Eastern Area Command (RAAF)

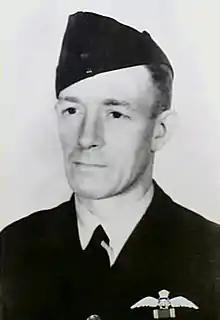
Leon Lachal (pictured in 1940), AOC Eastern Area twice in 1945–47

On 2 September 1945, following the end of the Pacific War, South West Pacific Area was dissolved and the Air Board again assumed full control of all its operational elements. According to the official history of the post-war Air Force, the AOC Eastern Area was considered "Australia's senior operational airman" and delegated by the Chief of the Air Staff with day-to-day responsibility for the nation's air defence. Most of the RAAF's bases and aircraft employed in operations were situated within Eastern Area's sphere of control in New South Wales and southern Queensland. Air Commodore Frank Lukis succeeded Lachal as AOC in December 1945. By the end of the month, headquarters staff numbered 1,122, including 104 officers. No. 82 (Bomber) Wing came under the control of Eastern Area Command in April 1946, when it moved to RAAF Station Amberley, Queensland; initially operating B-24 Liberators, the wing re-equipped with Avro Lincolns soon after. By this time Eastern Area headquarters occupied seven mansions in Point Piper, Sydney; it subsequently relocated to Bradfield Park. Lukis retired from the Air Force in May, and Charlesworth took over command.